Describe the emotion expressed in this image:  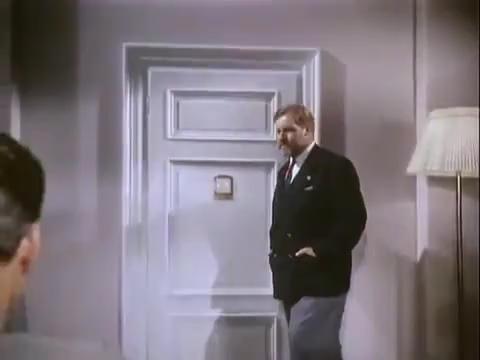
This person displays Suffering, valence and arousal with low intensity.